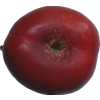
Label: nectarine_flat